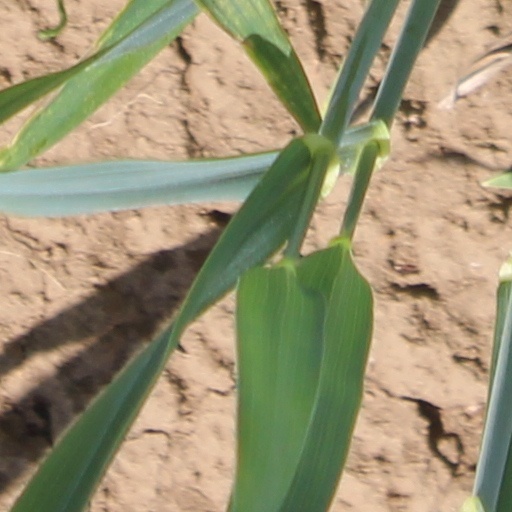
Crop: wheat